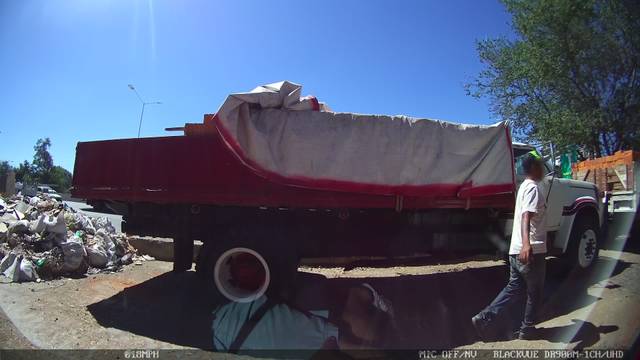
Region: Mexico
Coordinates: 20.726, -103.417